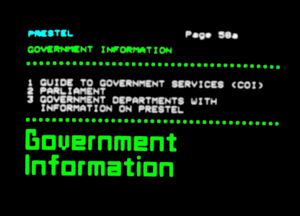
Viewdata est le nom de la technologie Vidéotex interactive développée au Royaume-Uni dans les années 1970 par la Poste britannique. Sa marque commerciale était le Prestel. De manière comparable, en France, Minitel est la marque et le nom des terminaux, et Télétel le nom du réseau.
Le Vidéotex est un service de télécommunications permettant l'envoi de pages composées de textes et de graphismes simples à un utilisateur en réponse à une requête de ce dernier. Ces pages sont destinées à être visualisées sur un écran cathodique, par exemple sur une télévision ou tout autre écran au format de la télévision. Le Minitel français est le terminal adapté à ce service. Le nom du terminal a fini par être utilisé, dans le langage courant, comme nom générique du service et est donc en français devenu synonyme de Vidéotex. Le service utilise une norme de communication basée sur une syntaxe de description des pages. Le service Télétel utilise la norme Antiope